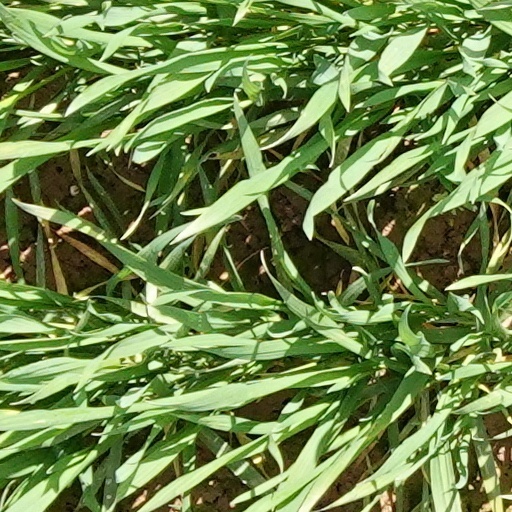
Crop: wheat